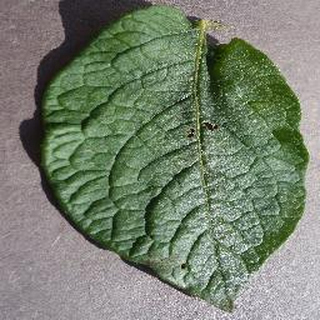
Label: healthy_potato